Germany–Liechtenstein relations

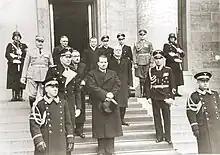
Franz Joseph II with members of the Liechtenstein government outside the Reich Chancellery in Berlin on 2 March 1939.

In 1939, the National Socialist German National Movement in Liechtenstein attempted to instigate a coup in Liechtenstein in order to provoke it's annexation into Nazi Germany with unofficial support from German officials in Feldkirch, but it failed. Liechtenstein remained neutral during the Second World War. Although there were planning plots by the German Wehrmacht to annex Liechtenstein, particularly in Operation Tannenbaum, these were never implemented. During the war, Franz Joseph II periodically sent congratulatory letters to Adolf Hitler throughout the war, such as the thwarting of the 20 July plot, of which he briefly replied.